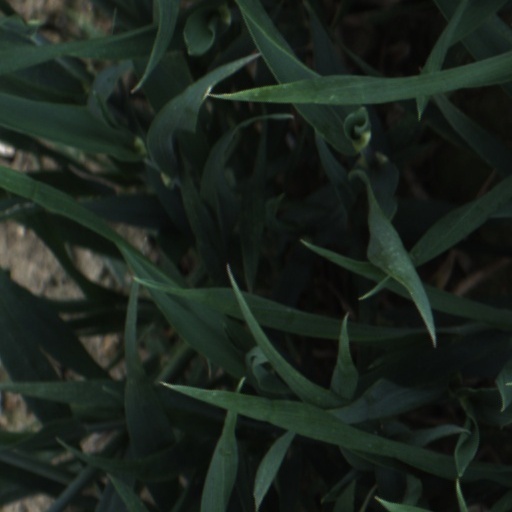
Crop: wheat